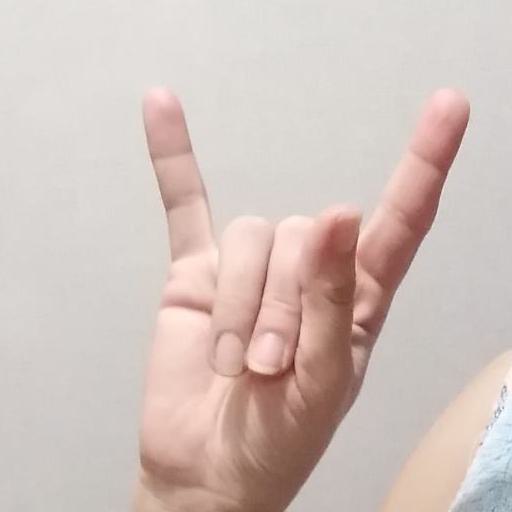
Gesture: rock